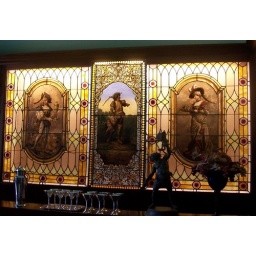
Stained glass window - bar room in the Ca d'Zan Mansion at the RIngling Museum in Sarasota, Florida